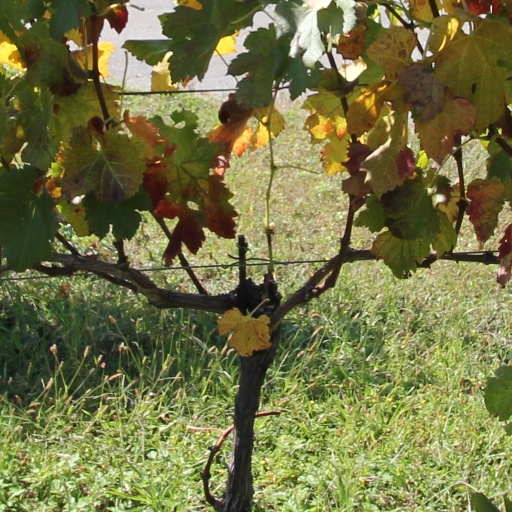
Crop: grape